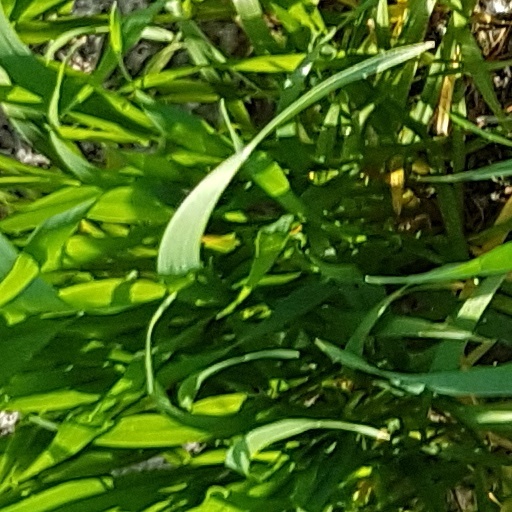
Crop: wheat